Black Skinhead

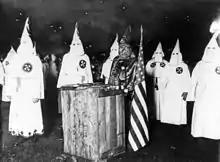
Figures in the video wear hoodies similar to those worn by the Ku Klux Klan, pictured in 1920.

For the five months leading up to the single's announcement, West worked on a music video for "Black Skinhead" with photographer Nick Knight. The music video was leaked to the Internet on July 8, 2013. Shortly afterwards, West stated via Twitter that the leaked version of the video was incomplete and released without his approval; the song's title was stylized as "BLKKK SKKKN HD" in the tweet. On July 21, 2013, the final version was officially released as an interactive video on West's website. Its interactive portion allows users to control the video's speed down to almost one-sixteenth the normal rate, as well as take screenshots for use on social media platforms. The user's cursor changes to that of a black hand giving the finger when interacting with the video. Pitchfork Media noted that apart from interactivity, the video itself is identical to the version that was leaked ahead of the single's release.